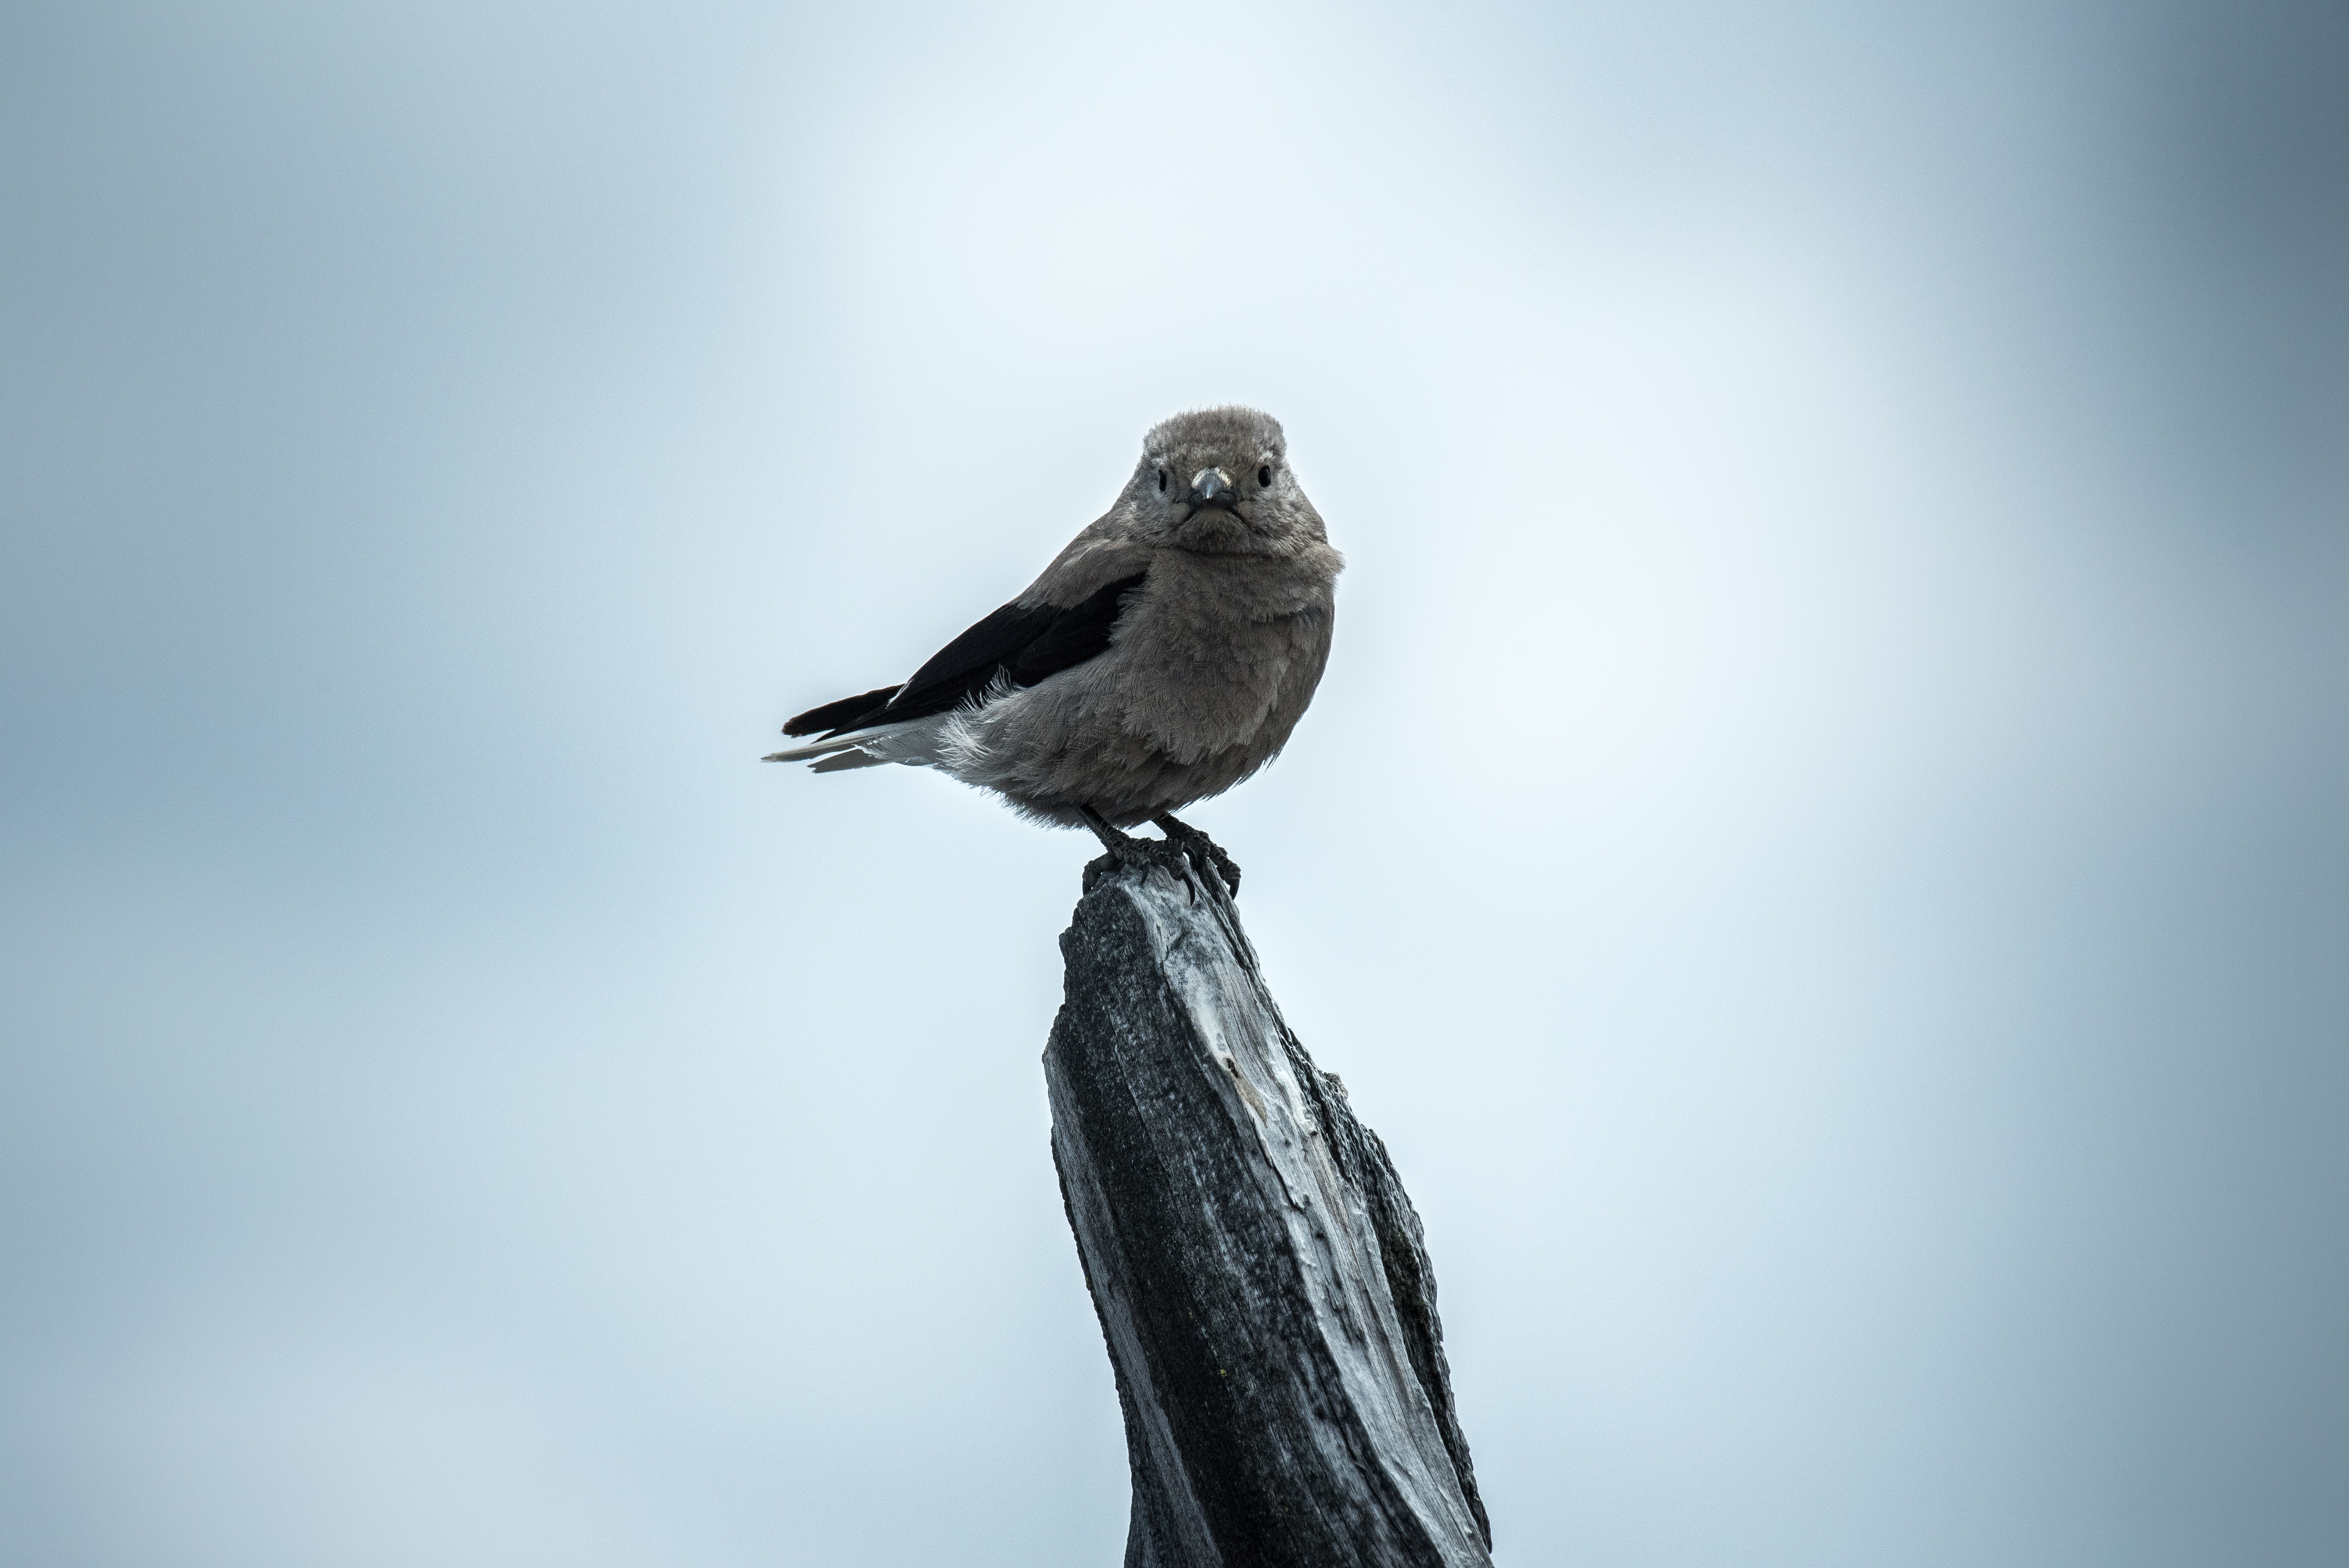
branch, bird, wing, animal, cute, wildlife, beak, blue, avian, fauna, plumage, close up, vertebrate, perched, perching bird